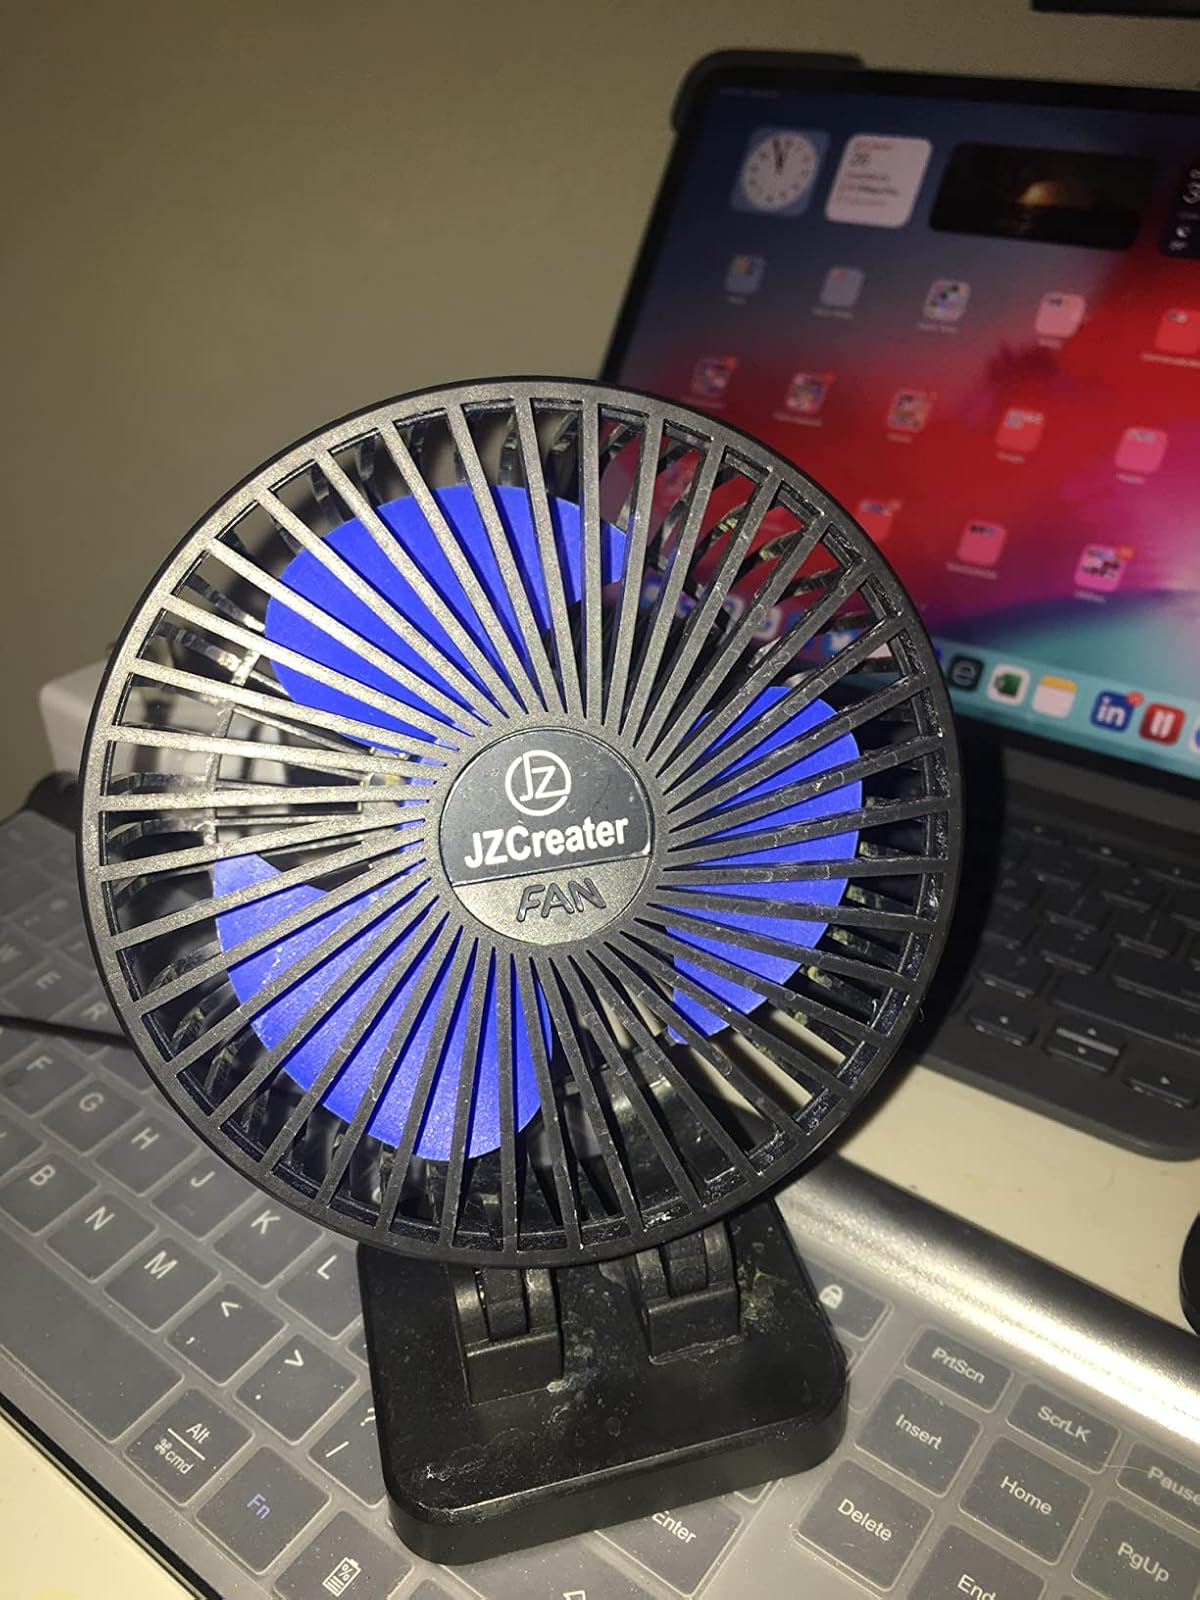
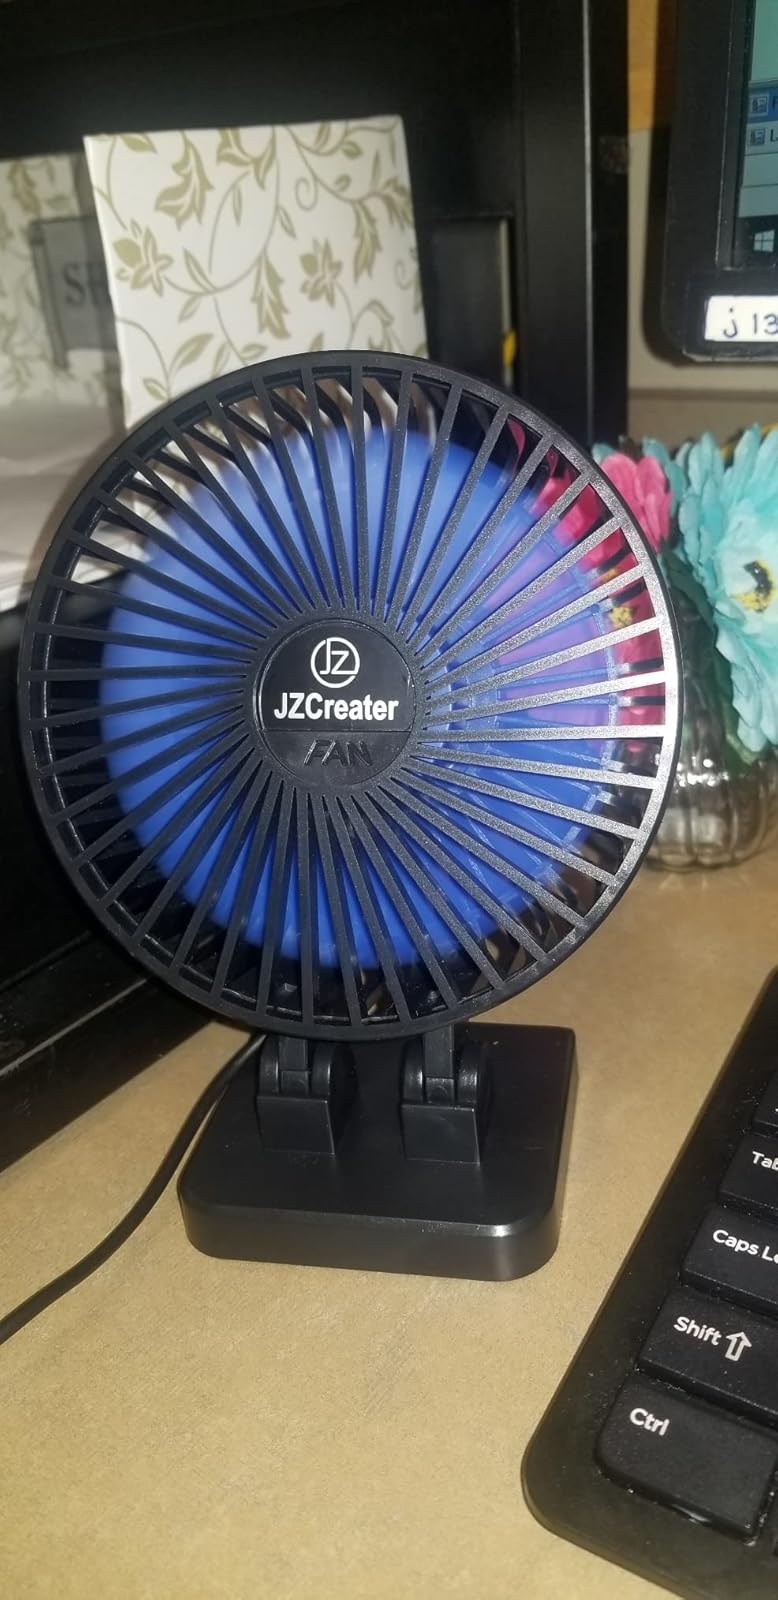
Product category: fan
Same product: yes